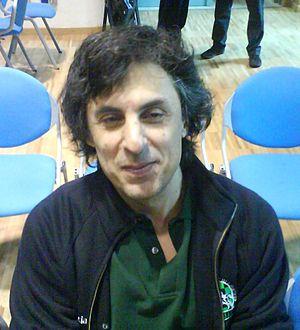
Carlos Garcia Palermo est un joueur d'échecs et un entraîneur argentin naturalisé italien. Grand maître international depuis 1985, il représente la fédération italienne dans les compétitions internationales de 1989 à 1998 et depuis 2005.